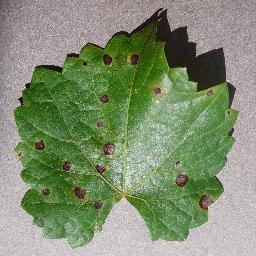
Label: Grape___Black_rot